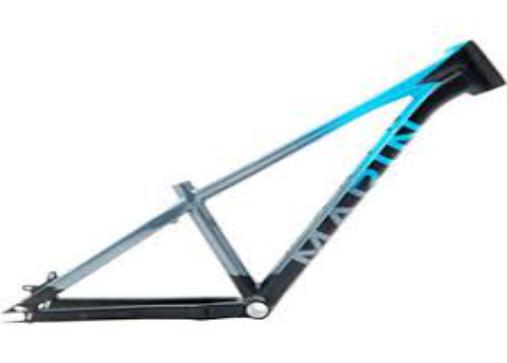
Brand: marin bikes
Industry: Transportation